Taiwan—Our Beautiful Island

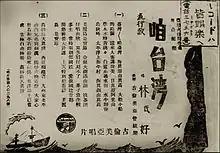
Original lyric sheet

“Taiwan—Our Beautiful Island” (Taiwanese: 咱台灣; Pe̍h-ōe-jī: Lán Tâi-uân ) is a popular song from Taiwan during the Japanese rule. The lyrics and music were written by political activist and completed in 1929. The song was later recorded and released by Columbia Records in 1933-1934, with arrangement by Okuyama Teikichi and sung by Lin Hau. This song, along with “Call for Taiwan’s Autonomy” is one of Tsai Pei-huo’s well-known works.